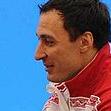
Age: 33